Morris L. Radoff

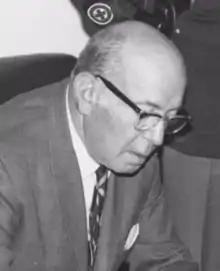
Close-up from photograph of Morris Radoff viewing the Treaty of Paris, 1970.

Morris Leon Radoff (January 10, 1905 – December 2, 1978) was the second state archivist of Maryland, serving from 1939 to 1975.